Ivan Larionov

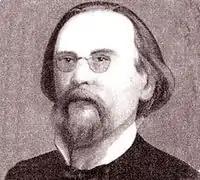
Ivan Petrovich Larionov

Ivan Petrovich Larionov (January 23, 1830 – April 22, 1889) was a Russian composer, writer and folklorist. He is mostly remembered for the famous song "Kalinka", which he wrote in 1860.